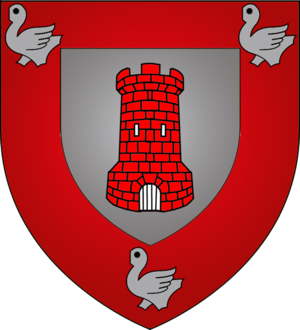
Tandel
Tandels våben
Tandel er en kommune og et byområde i Luxembourg. Kommunen, som har et areal på 41,72 km², ligger i kantonen Vianden i distriktet Diekirch. I 2005 havde kommunen 1.577 indbyggere.